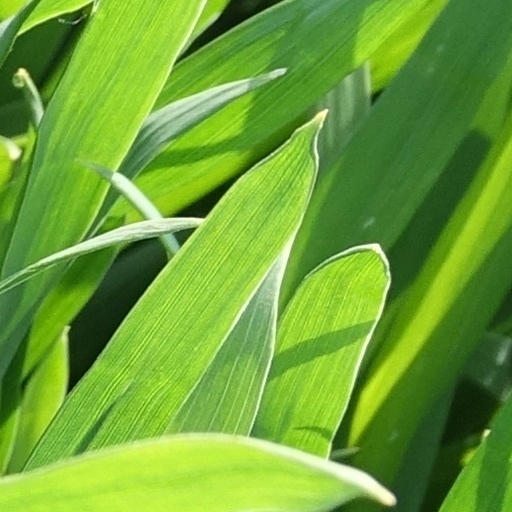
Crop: wheat